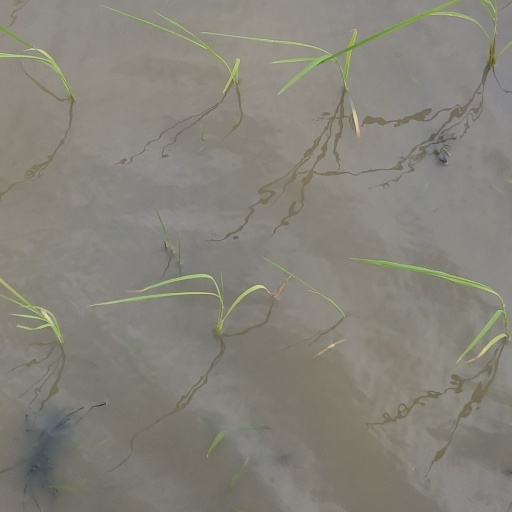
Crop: rice